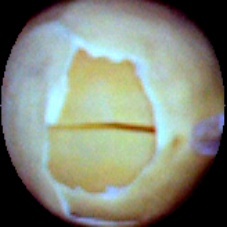
Label: Skin-damaged